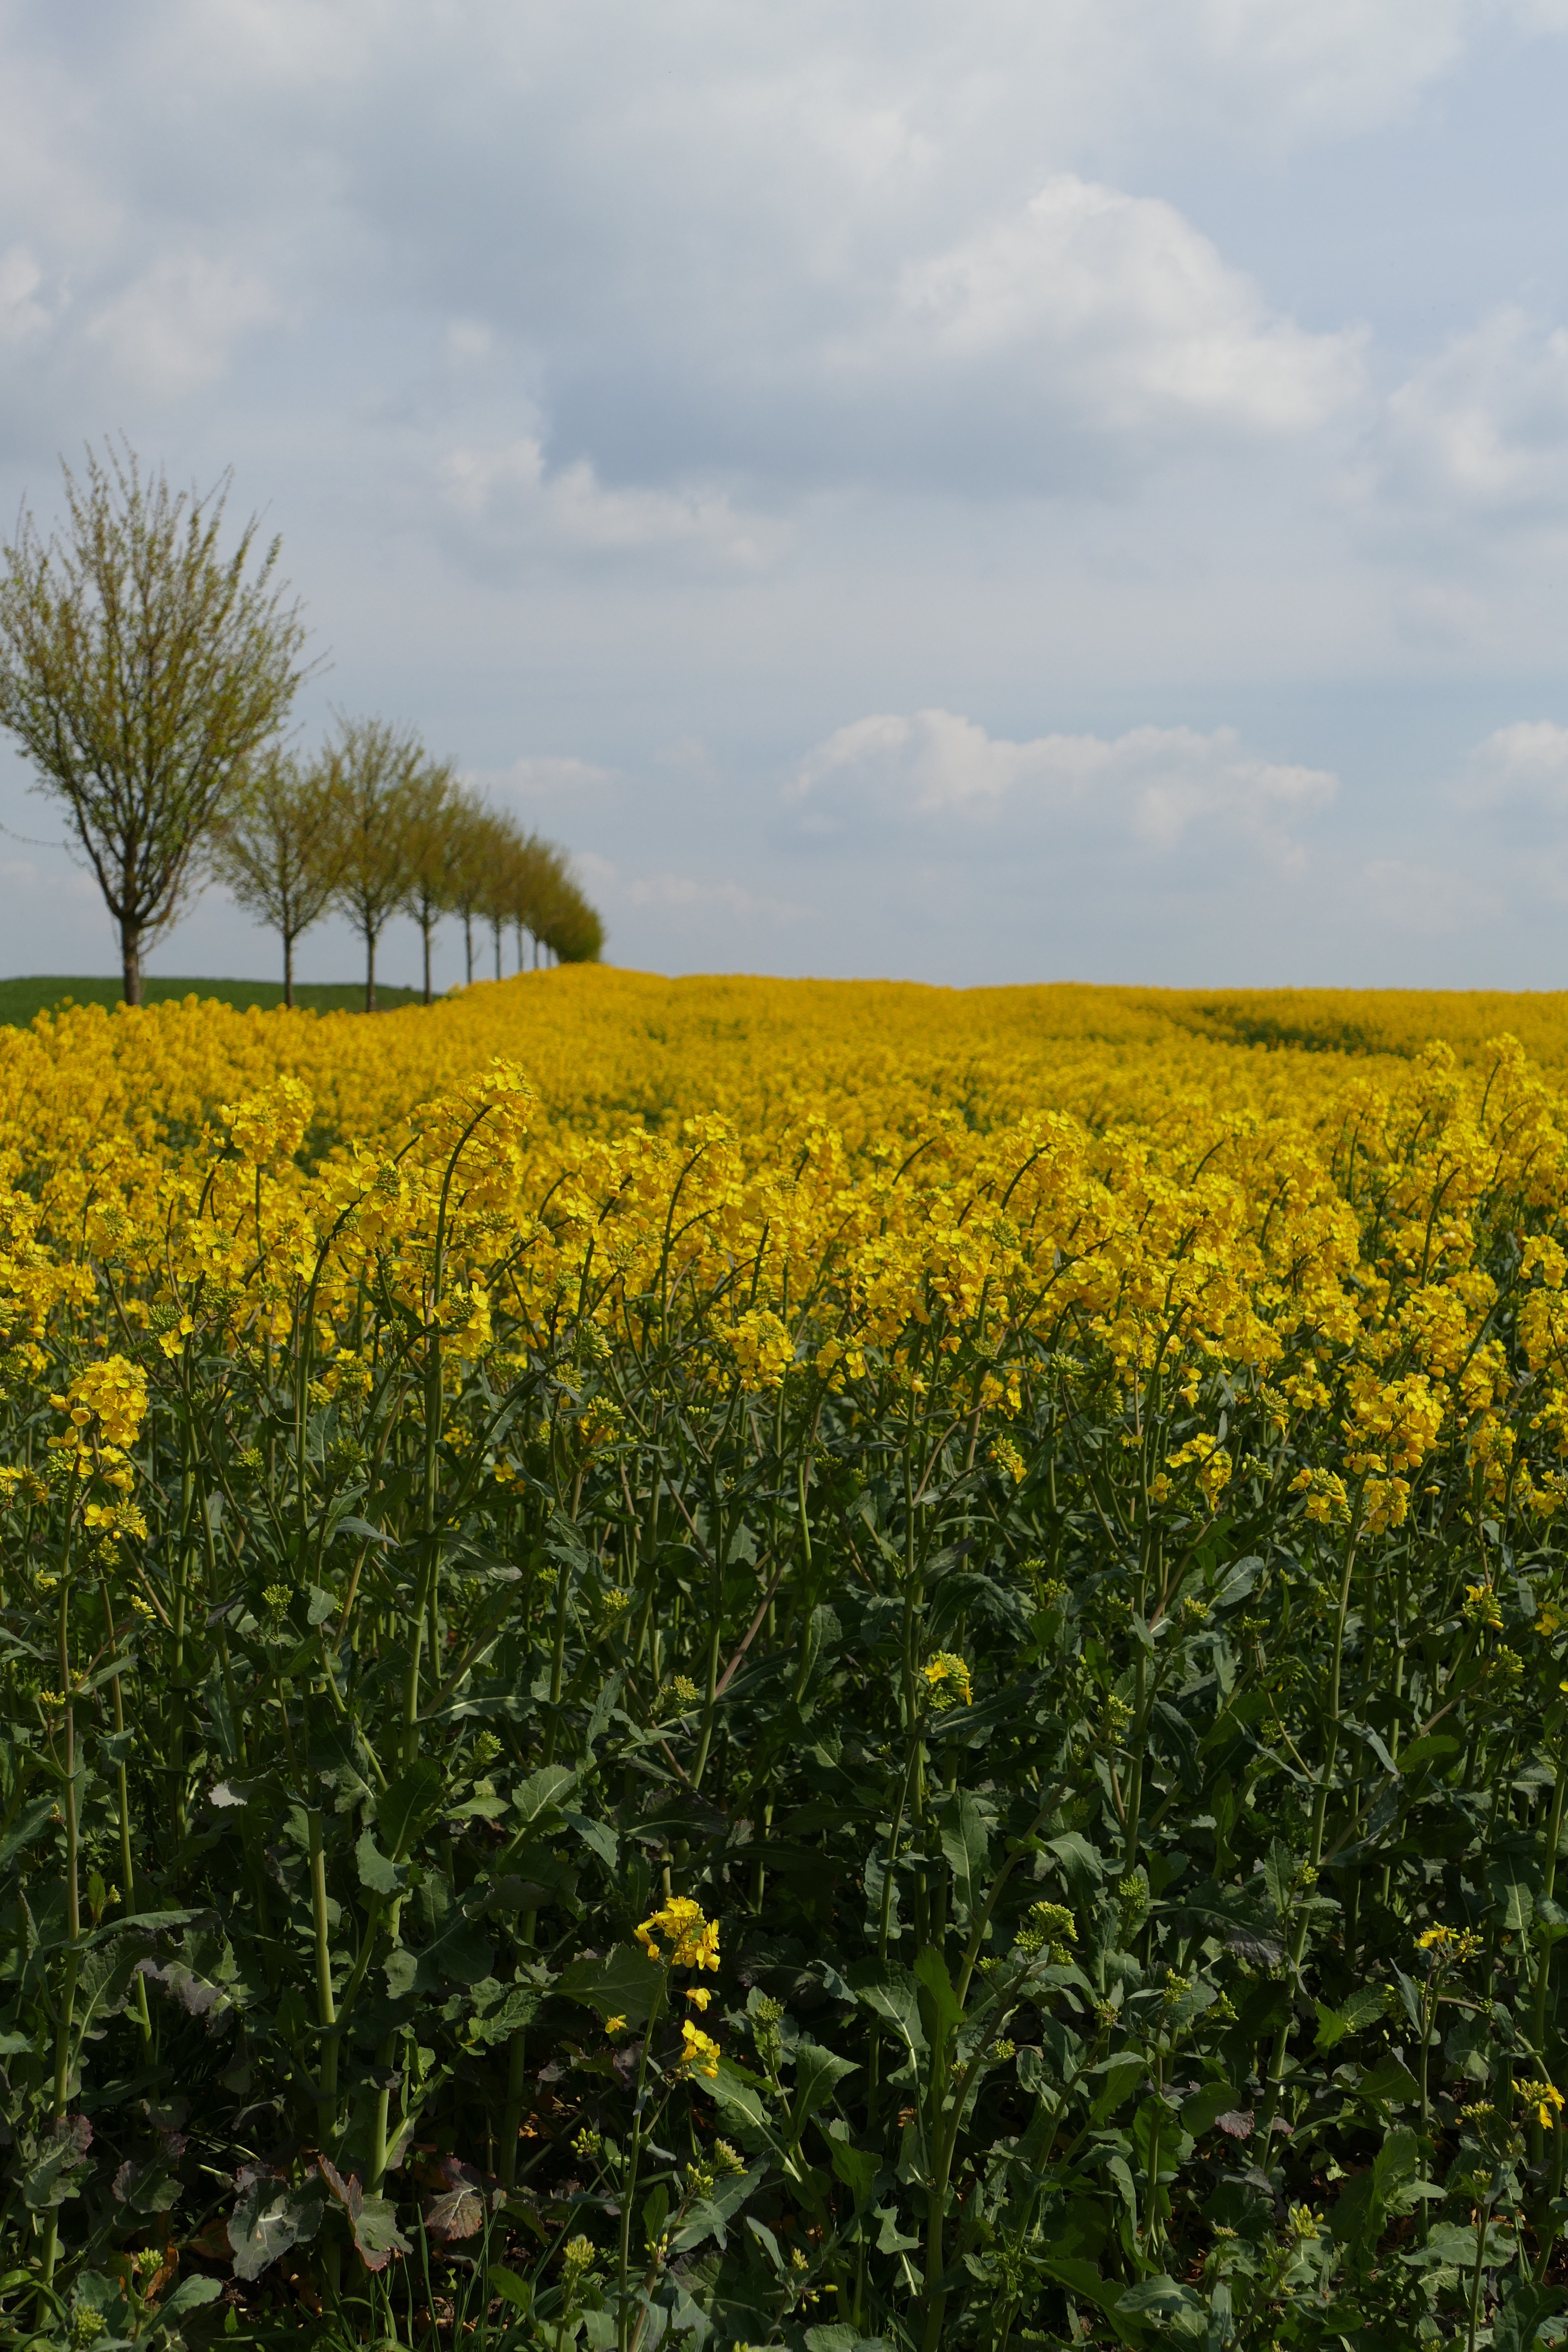
nature, blossom, plant, sky, field, meadow, prairie, flower, bloom, food, spring, produce, vegetable, crop, blue, yellow, agriculture, rapeseed, sunflower, wildflower, trees, clouds, avenue, canola, brassica, rural area, oilseed rape, flowering plant, daisy family, rare plant, grass family, land plant, mustard plant, mustard and cabbage family, brassica rapa